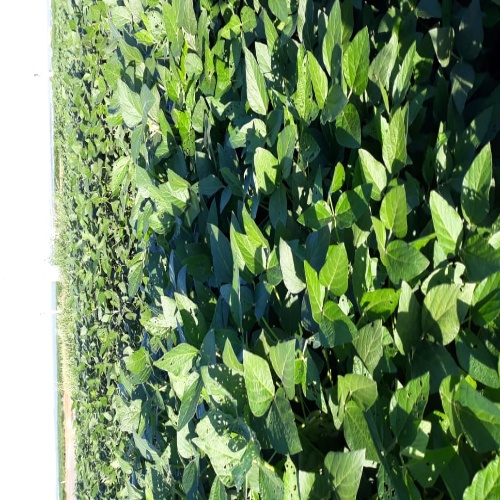
Label: Diabrotica_speciosa